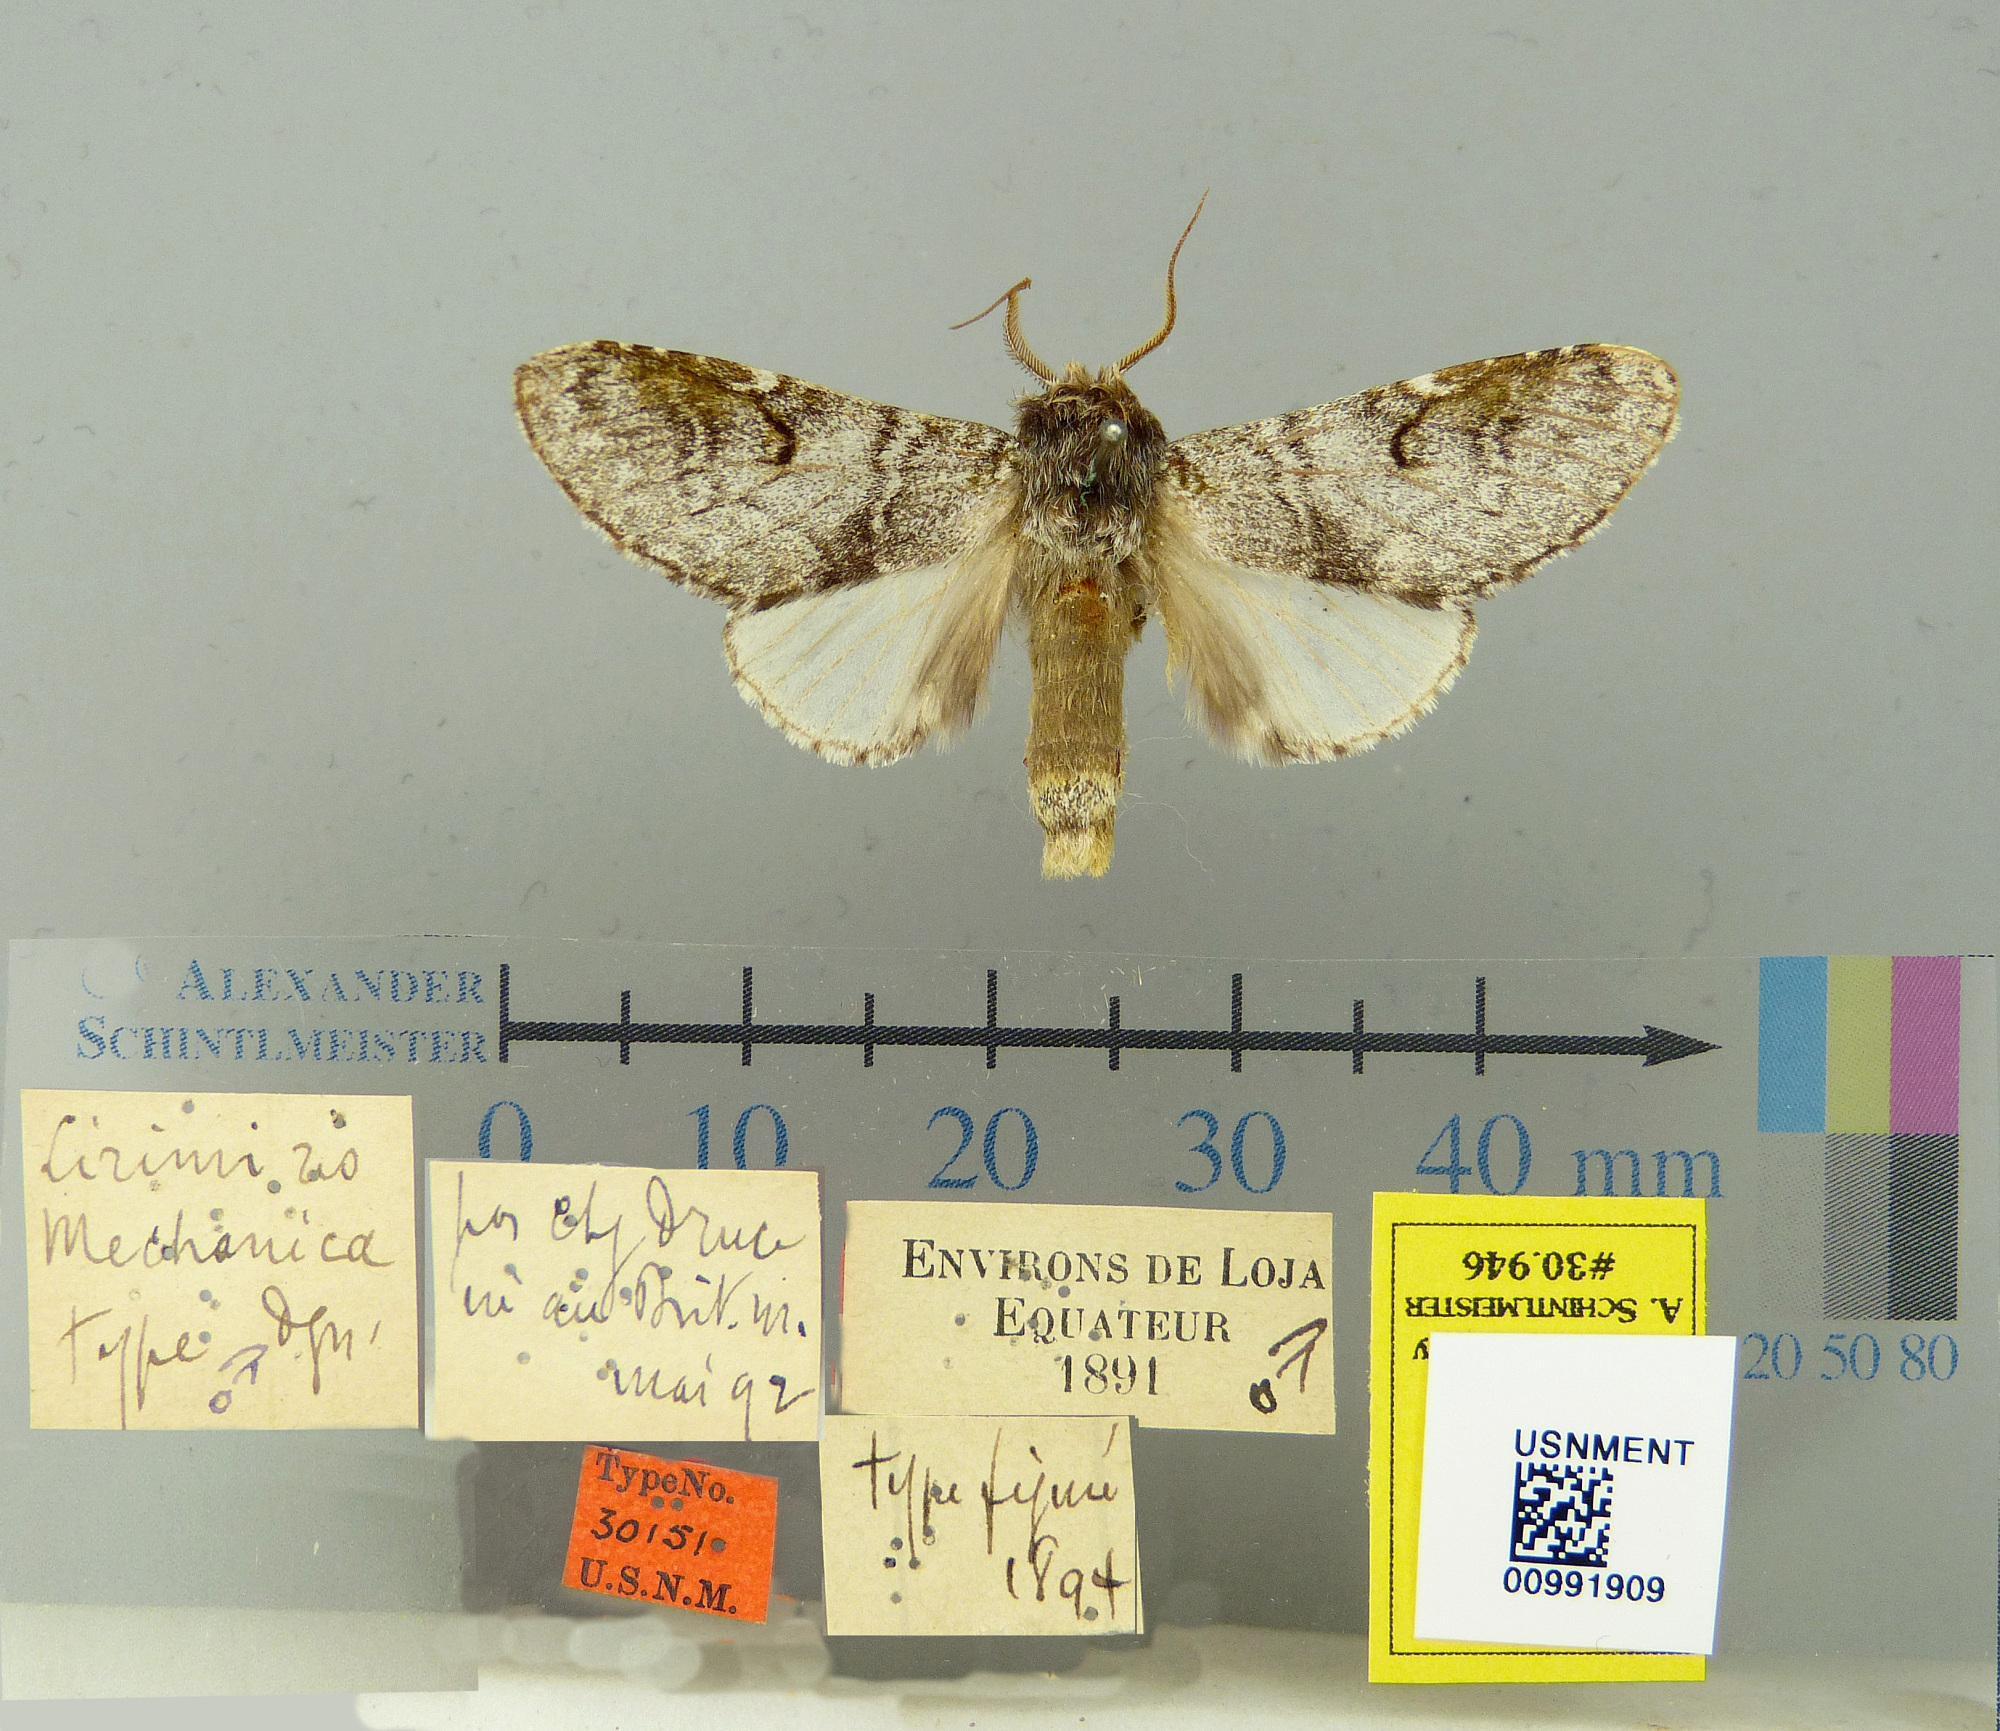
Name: Lirimiris mechanica
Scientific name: Lirimiris mechanica Dognin, 1892
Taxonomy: Animalia, Arthropoda, Insecta, Lepidoptera, Notodontidae
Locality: Environs de Loja; Equateur, Loja, Ecuador
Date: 1891